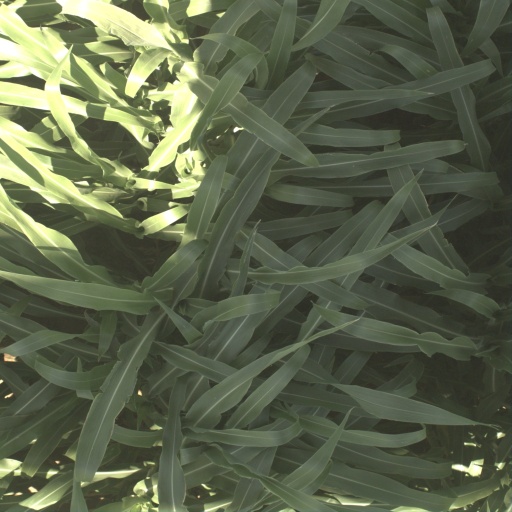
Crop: sorghum